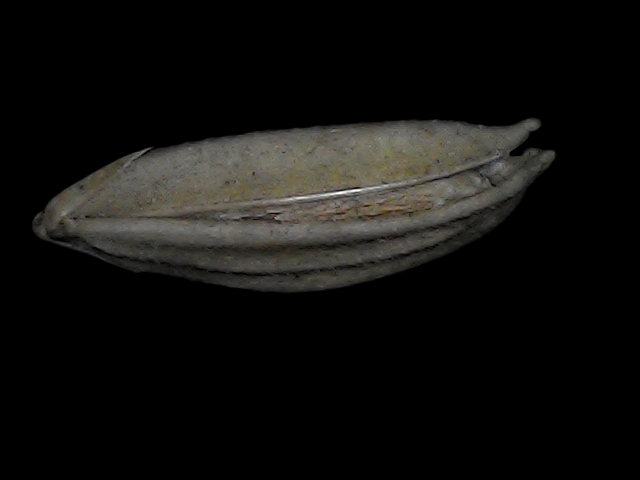
Rice variety: Bd72